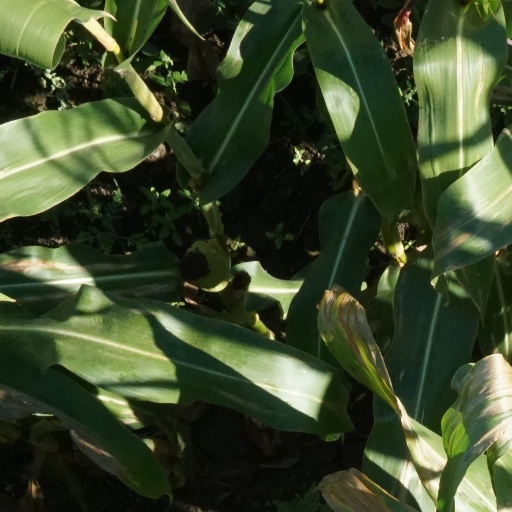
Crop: maize; corn